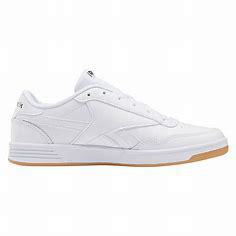
Brand: Reebok
Model: Royal Techque T